Money in the Bank ladder match

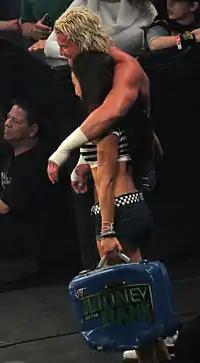
Dolph Ziggler with AJ Lee, who is holding his Money in the Bank briefcase for a World Heavyweight Championship match

The 2012 Money in the Bank pay-per-view took place on July 15 at the US Airways Center in Phoenix, Arizona. There were the usual two Money in the Bank ladder matches; however, the matches were no longer separated by brands, as both Raw and SmackDown by this time had become full roster "Supershows". Instead, they were separated by championships (WWE and World Heavyweight).